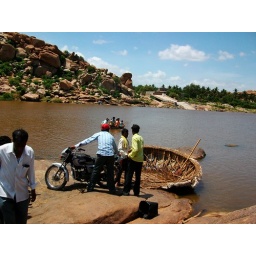
cross the river in these little baskets. Yes, they take motorcycles too.